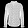
Label: Shirt